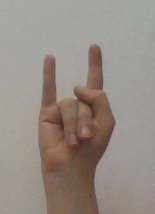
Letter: la